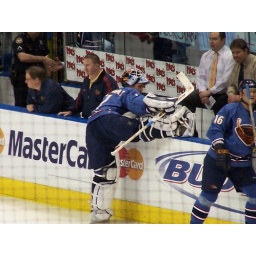
Dunham. This hurts just watching him do it. Holik to the right, Coach Brad McCrimmon in the brown shirt